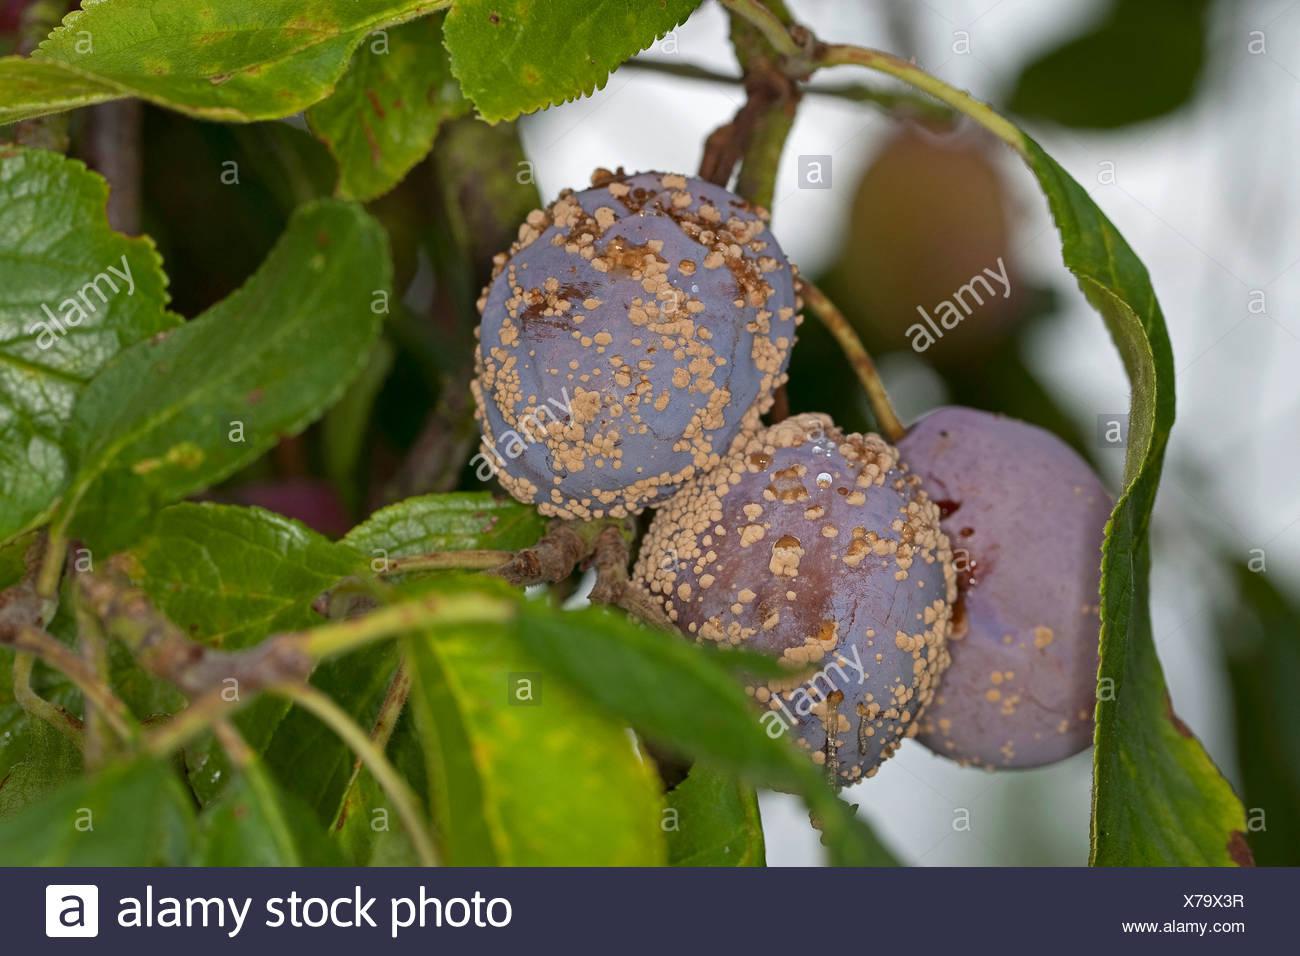
Plant: Plum
Disease: plum brown rot